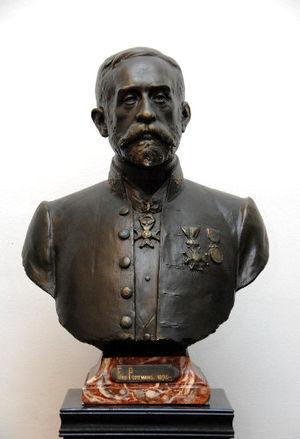
Le chevalier François Marie Ferdinand Portmans, né le 23 décembre 1854 à Saint-Trond et décédé le 19 mars 1938 à Hasselt est homme politique belge flamand, membre du parti catholique.